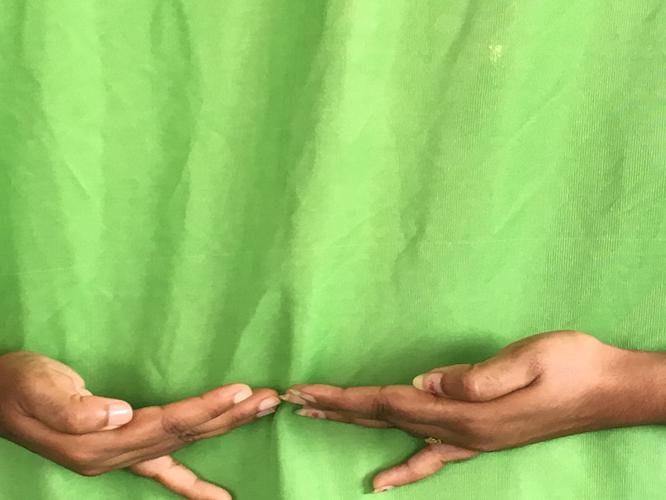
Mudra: Khatva
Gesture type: double_hand